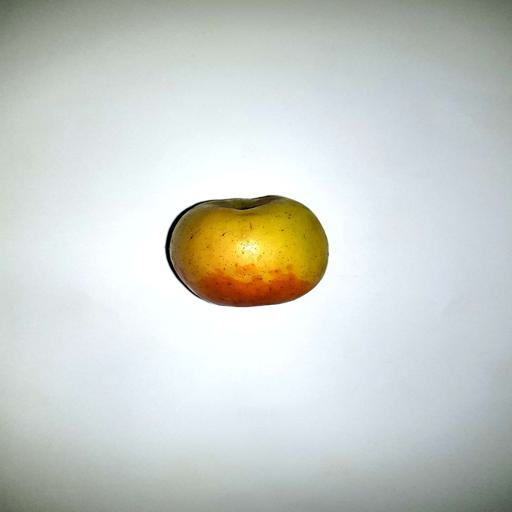
Label: healthy